Seven Islands State Birding Park

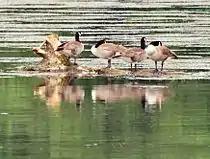
Canada geese resting on a downed tree in the French Broad River

Species of birds found within the park include purple martins, tree swallows, common yellowthroats, yellow-breasted chats, summer tanagers, blue grosbeaks, and indigo buntings. Sparrows are common in winter, namely the field, Savannah, song, swamp, white-throated, and white-crowned species. Barn owls have been known to frequent the old barns in the area. Waterfowl include Canada geese and mallards.